Sciences Po Aix

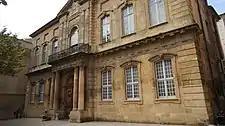
The Hôtel Maynier d’Oppède, a Monument historique designed by architect Georges Vallon in 1757, now home to Sciences Po Aix's main campus.

Sciences Po Aix, also referred to as Institut d'Études Politiques d'Aix-en-Provence, is a "Grande École" of political studies located in Aix-en-Provence, in the Provence region of southern France. It is placed under the administration of Aix-Marseille University and is part of a network of ten Institut d'études politiques, also known as IEPs.